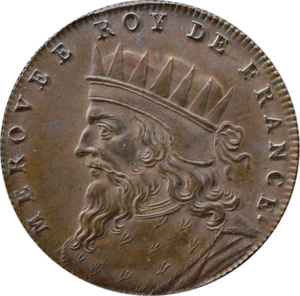
Auteur Dassier, Jean (1676-1763
Mérovée, né vers 412 et mort en juillet 457, est considéré comme le deuxième roi des Francs saliens. Son existence est entourée de tant d'obscurité que certains historiens en ont fait un roi légendaire. Il aurait régné de 448 à 457.